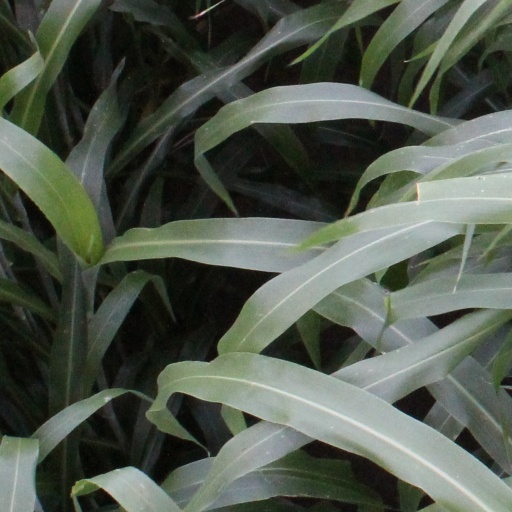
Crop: sorghum